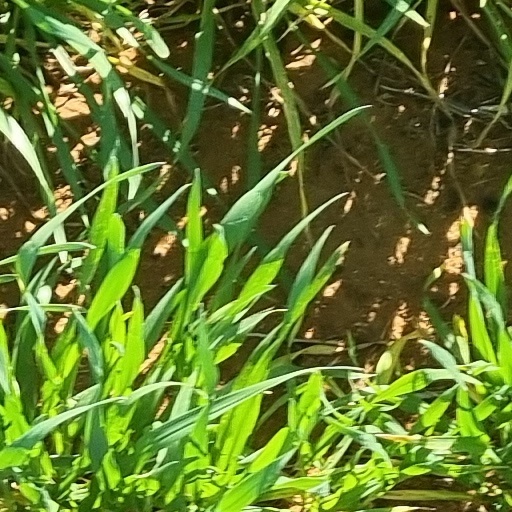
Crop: wheat